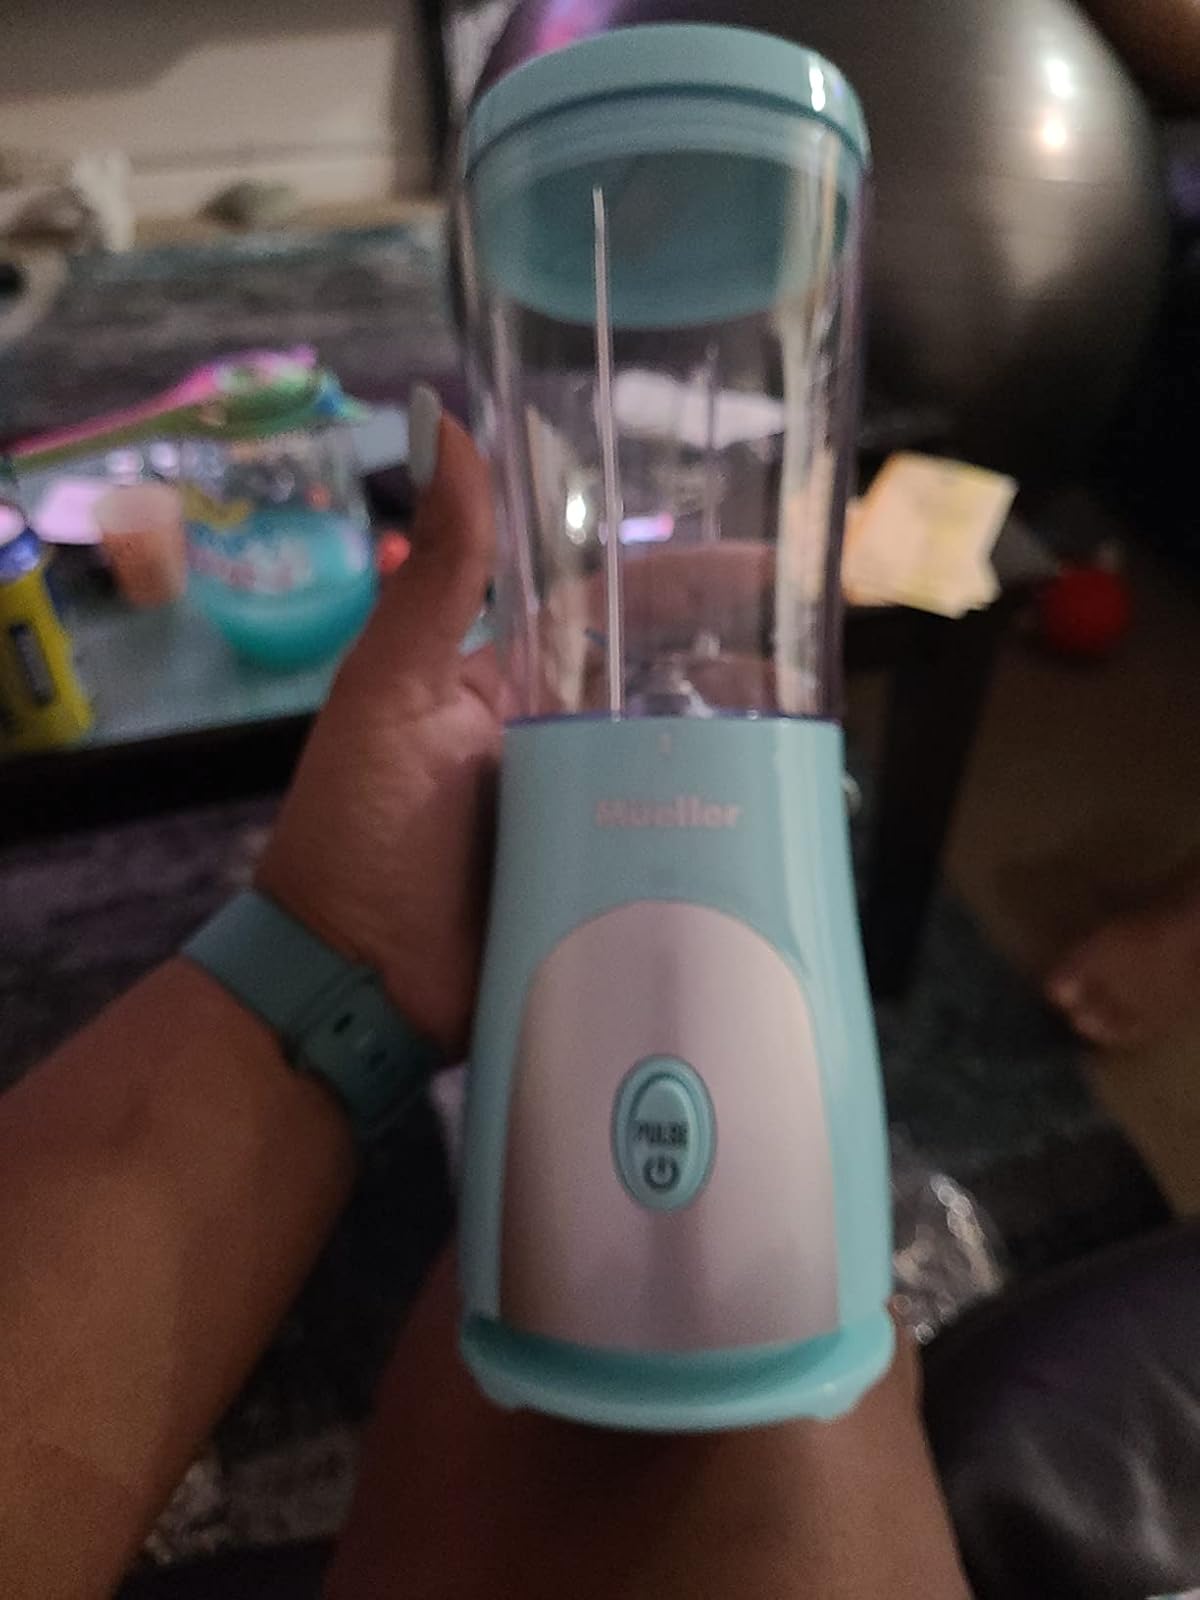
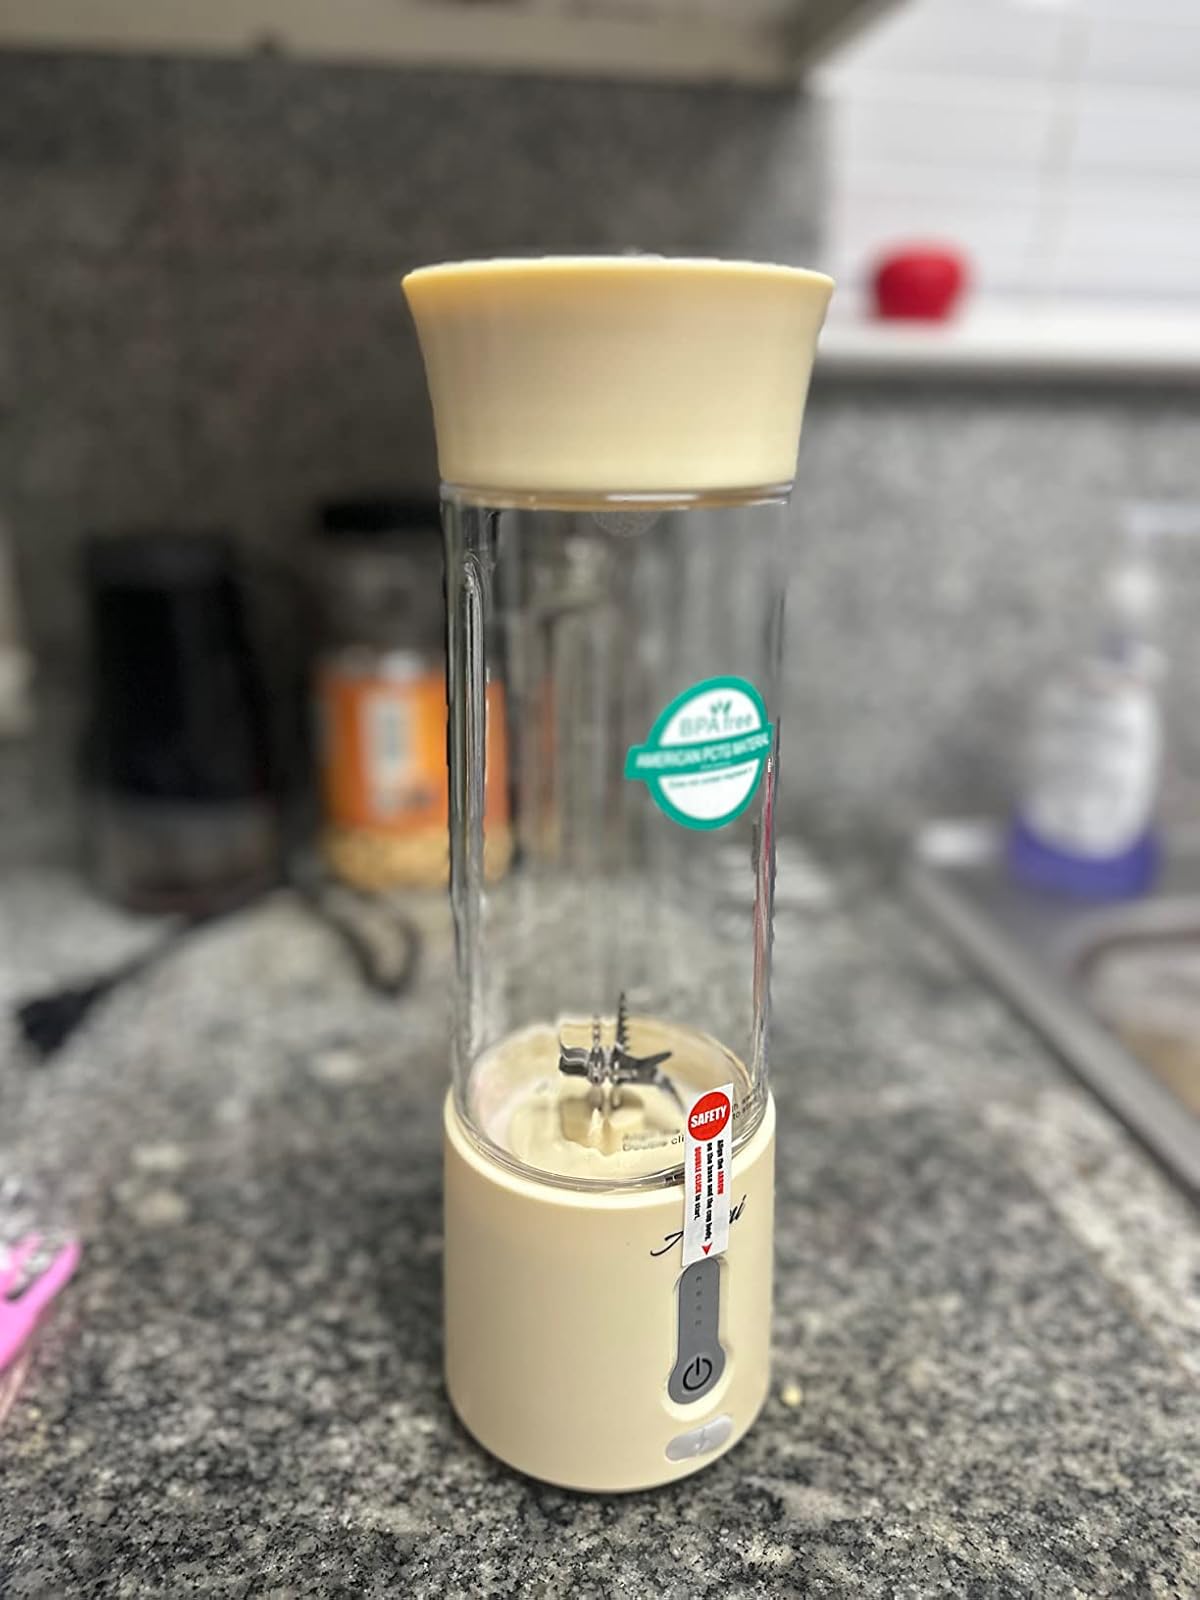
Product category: items_blender
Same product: no